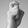
ASL letter: X